Absolut Vodka

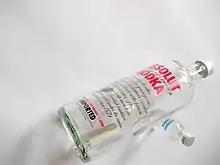
Absolut Vodka bottles

Lars Olsson Smith was born in 1836 in Kiaby and died in 1913 in Karlskrona, Sweden. L.O. Smith was an entrepreneur, parliamentarian and founder of ("Absolutely pure spirit"). It was the inspiration for Absolut Vodka. L.O. Smith launched a method that removes contaminants such as glut in the spirits. L.O. Smith came from a peasant family in Blekinge and quickly made a career in the retail trade as a 6-year-old. He later moved to Stockholm and started manufacturing and selling vodka at his factory at Reimersholme.